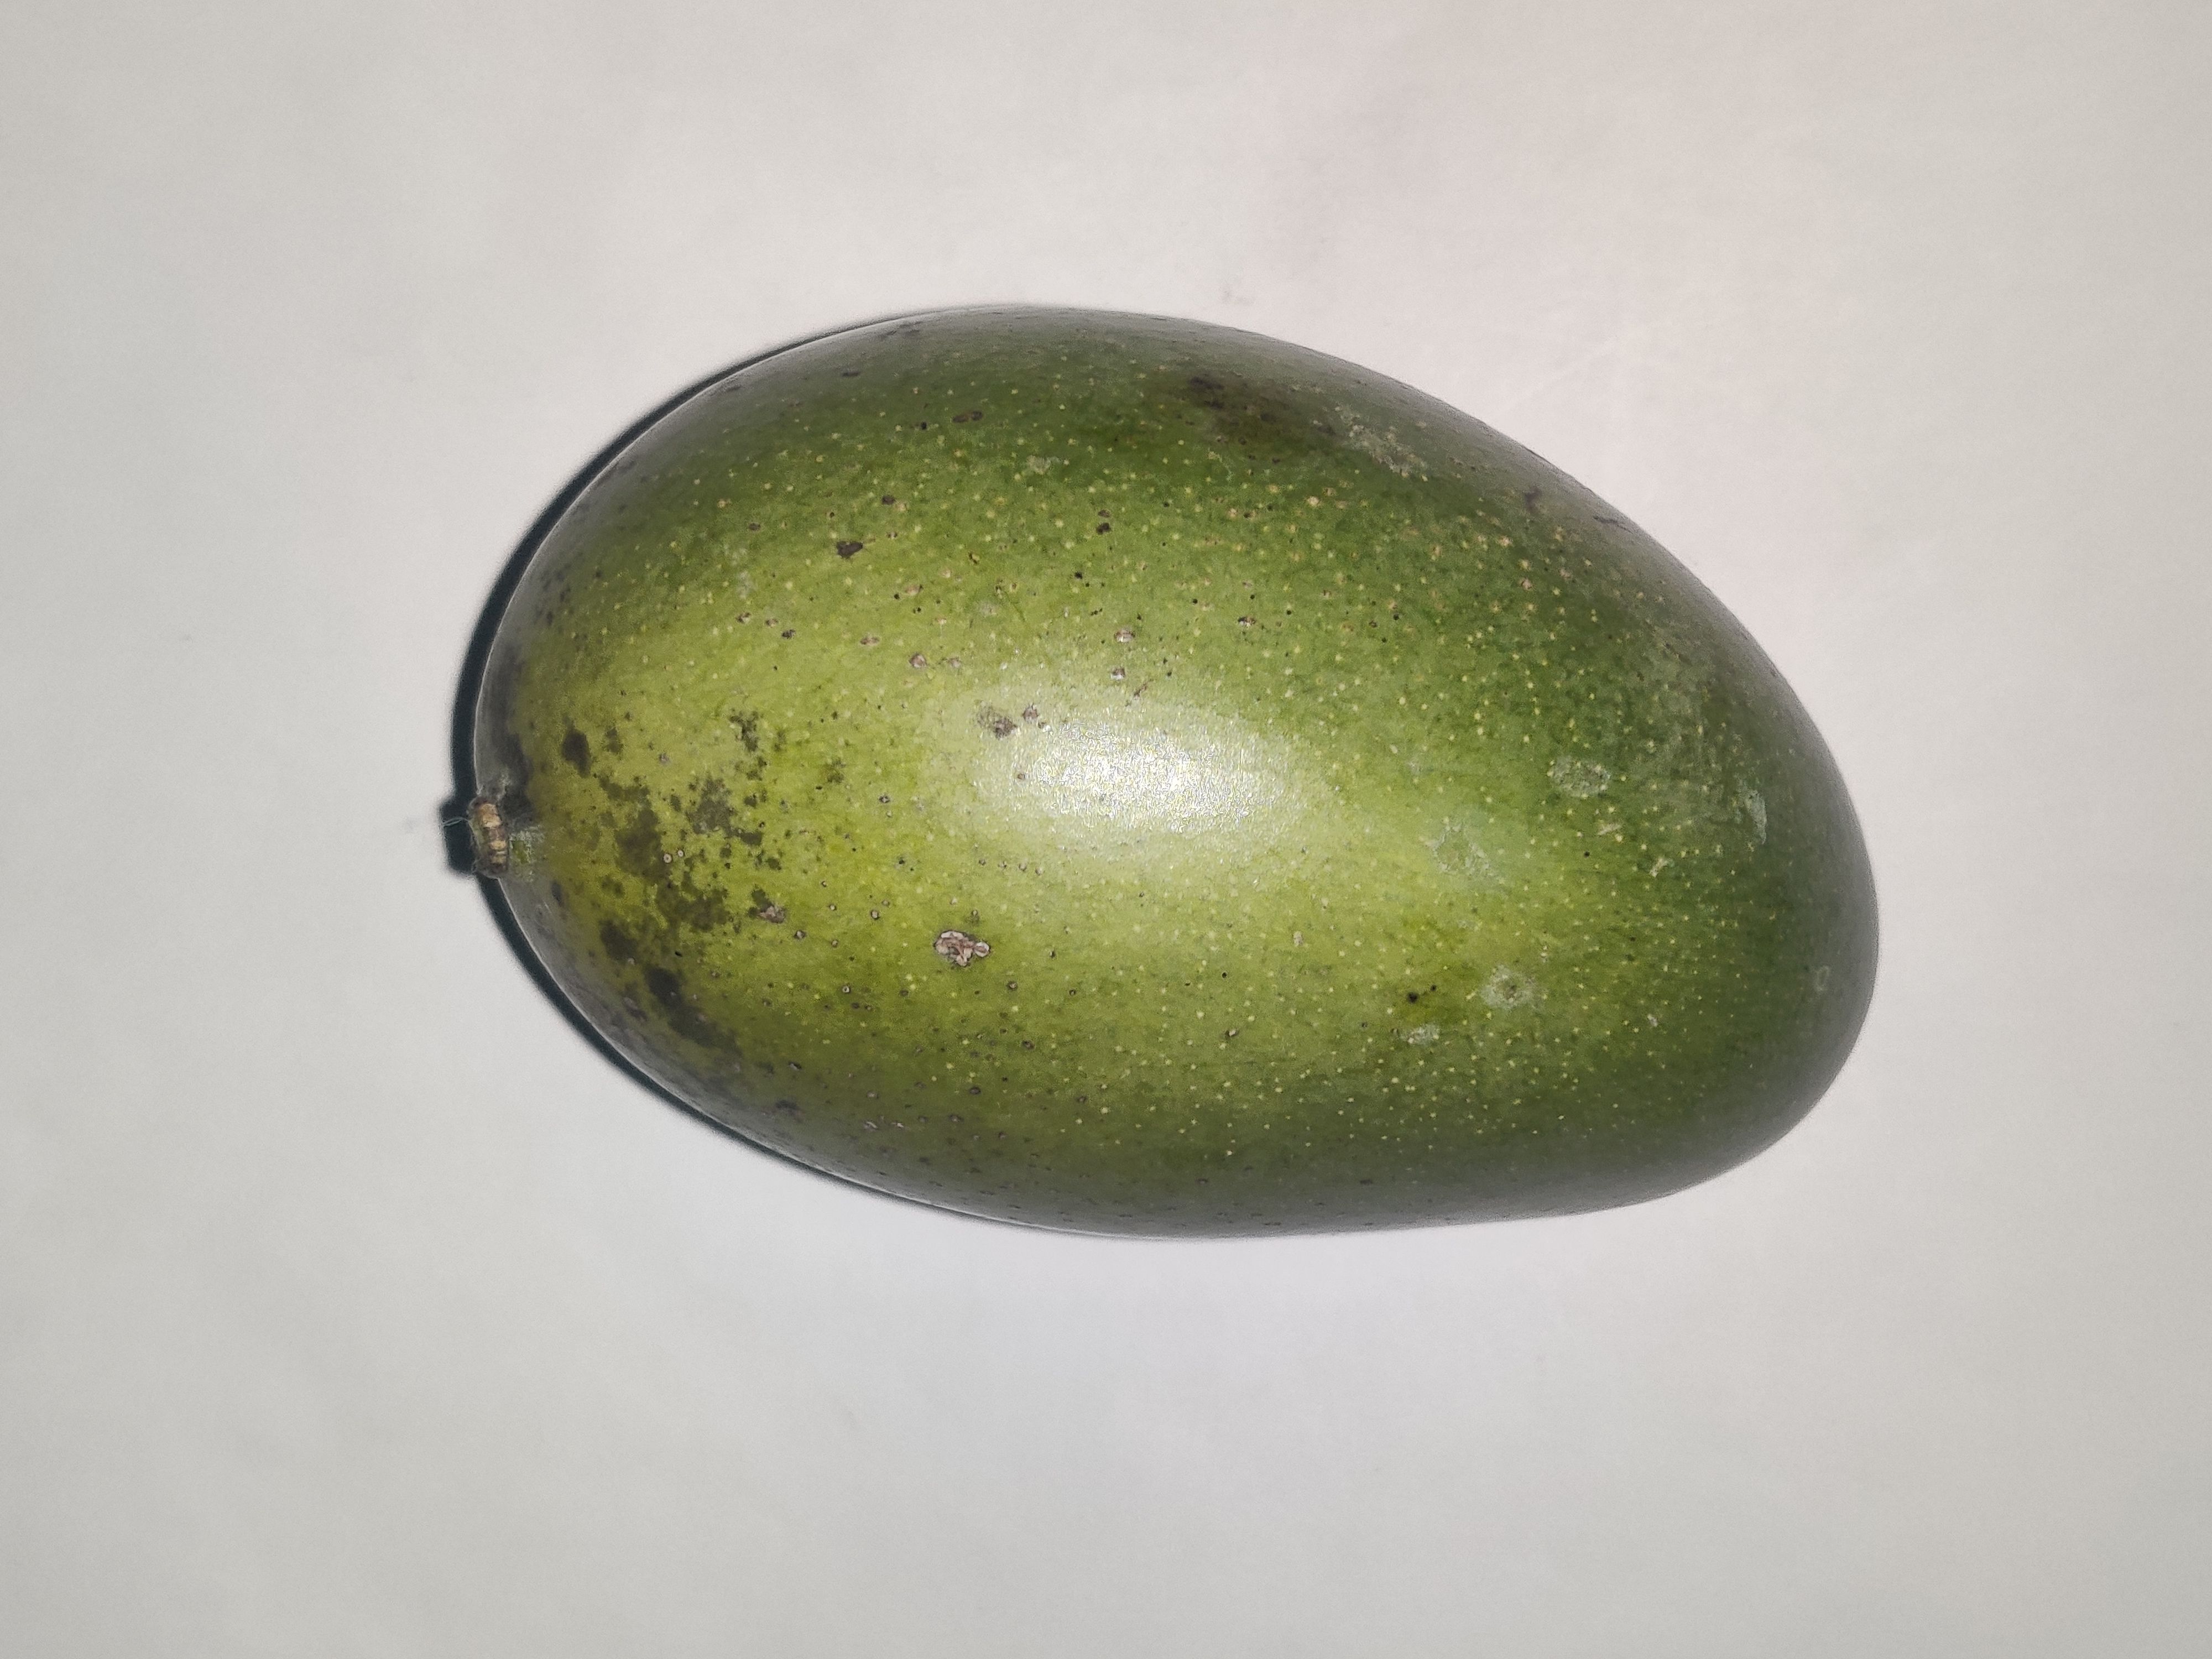
Fruit: mango
Grade: 1st-grade